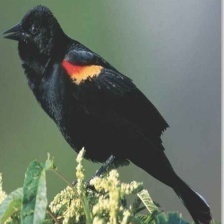
Species: RED WINGED BLACKBIRD
Scientific name: AGELAIUS PHOENICEUS